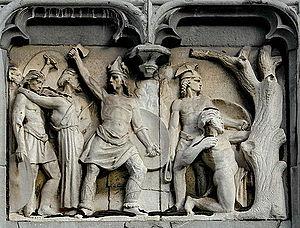
La bataille d'Aduatuca a lieu en automne -54, sans doute dans la vallée du Geer entre les actuelles Tongres et Liège. Cette bataille vit la victoire, lors d'une embuscade, des Éburons, tribu belge. Les Romains, encerclés, furent écrasés. Leurs deux légats, Quintus Titurius Sabinus et Lucius Aurunculeius Cotta, furent tués et plusieurs légionnaires se suicidèrent. La révolte fit tache d'huile, se répandant chez les Nerviens, qui assiégèrent Cicéron, frère cadet de Marcus Tullius Cicero, le célèbre orateur Cicéron. César rétablit la situation, puis — selon ses dires — extermina le peuple éburon. Ambiorix lui échappa.
Les sculptures de la façade du palais provincial de Liège sont des statues et bas-reliefs représentant des personnages et évènements marquants de la ville de Liège.
Les Éburons étaient un peuple belge, établi au nord-est de la Gaule au Iᵉʳ siècle av. J.-C. Jules César les considérait comme des Germains cisrhénans mais leur nom est celtique et le chef romain semble lui-même les considérer comme gaulois dans le livre VI de ses Commentaires.